Frankenburg am Hausruck

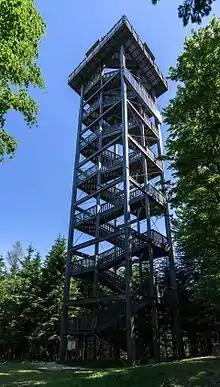
Lookout Tower ant the top of Göblberg

Frankenburg is famous in Upper Austria for its bratknödel.